U.S. Route 219

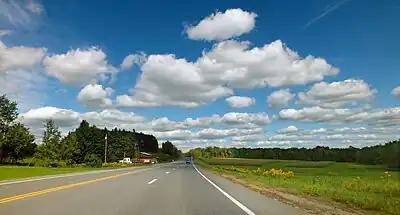
US 219 as seen in Horton Township in Elk County

US 219 enters West Virginia in Peterstown at the split of US 219 and WV 12. US 219 then heads northeast into Union. US 219 continues through Greenbrier County running through the towns of Ronceverte, Lewisburg, where it intersects US 60, and Falling Spring. US 219 continues north into Pocahontas County and through the towns of Hillsboro and Marlinton. US 219 runs north into Randolph County and begins its dual certification with US 250. They both serve the towns of Huttonsville, Mill Creek, Beverly, and Elkins, where US 33 joins the concurrency. US 219 splits from US 33 and US 250 just north of Elkins. US 219 continues through the town of Montrose until it enters Tucker County. From here, US 219 runs through the towns of Parsons and Thomas. US 219 heads north into rural Preston County and exits West Virginia into Garrett County, Maryland.